Ulrich Vogt

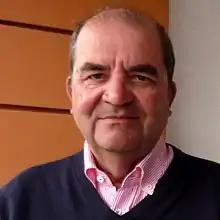
Ulrich Vogt in 2013

Vogt grew up in Soest, where he attended the Maria zur Wiese elementary school and the Archigymnasium Soest "gymnasium". When he was 18, he and his family moved to Paderborn. There, he was a student at the Reismann Gymnasium, from which he received his diploma. He next attended teachers' colleges in Münster and Bielefeld, studying art education, German, mathematics and sports. Soon after passing his qualifying exam at Bielefeld in 1965, he became a teacher at the "volksschule" in Schwaney, a small village near Paderborn. In 1968 he passed his next level of qualifying exams and immediately was made Head of Art at the newly founded District Department of Teacher Education. In the same year, he also began as a teacher at the Bonifatius "Hauptschule" in Paderborn. For seven years he taught art education at the Paderborn location of the teachers' college of Westphalia-Lippe and the University of Paderborn, was chief instructor in art education in the Paderborn centre for teacher training, and for five years was honorary editor in chief of the magazine "Photographica Cabinett". He retired as an educator in 2002 after almost 40 years.